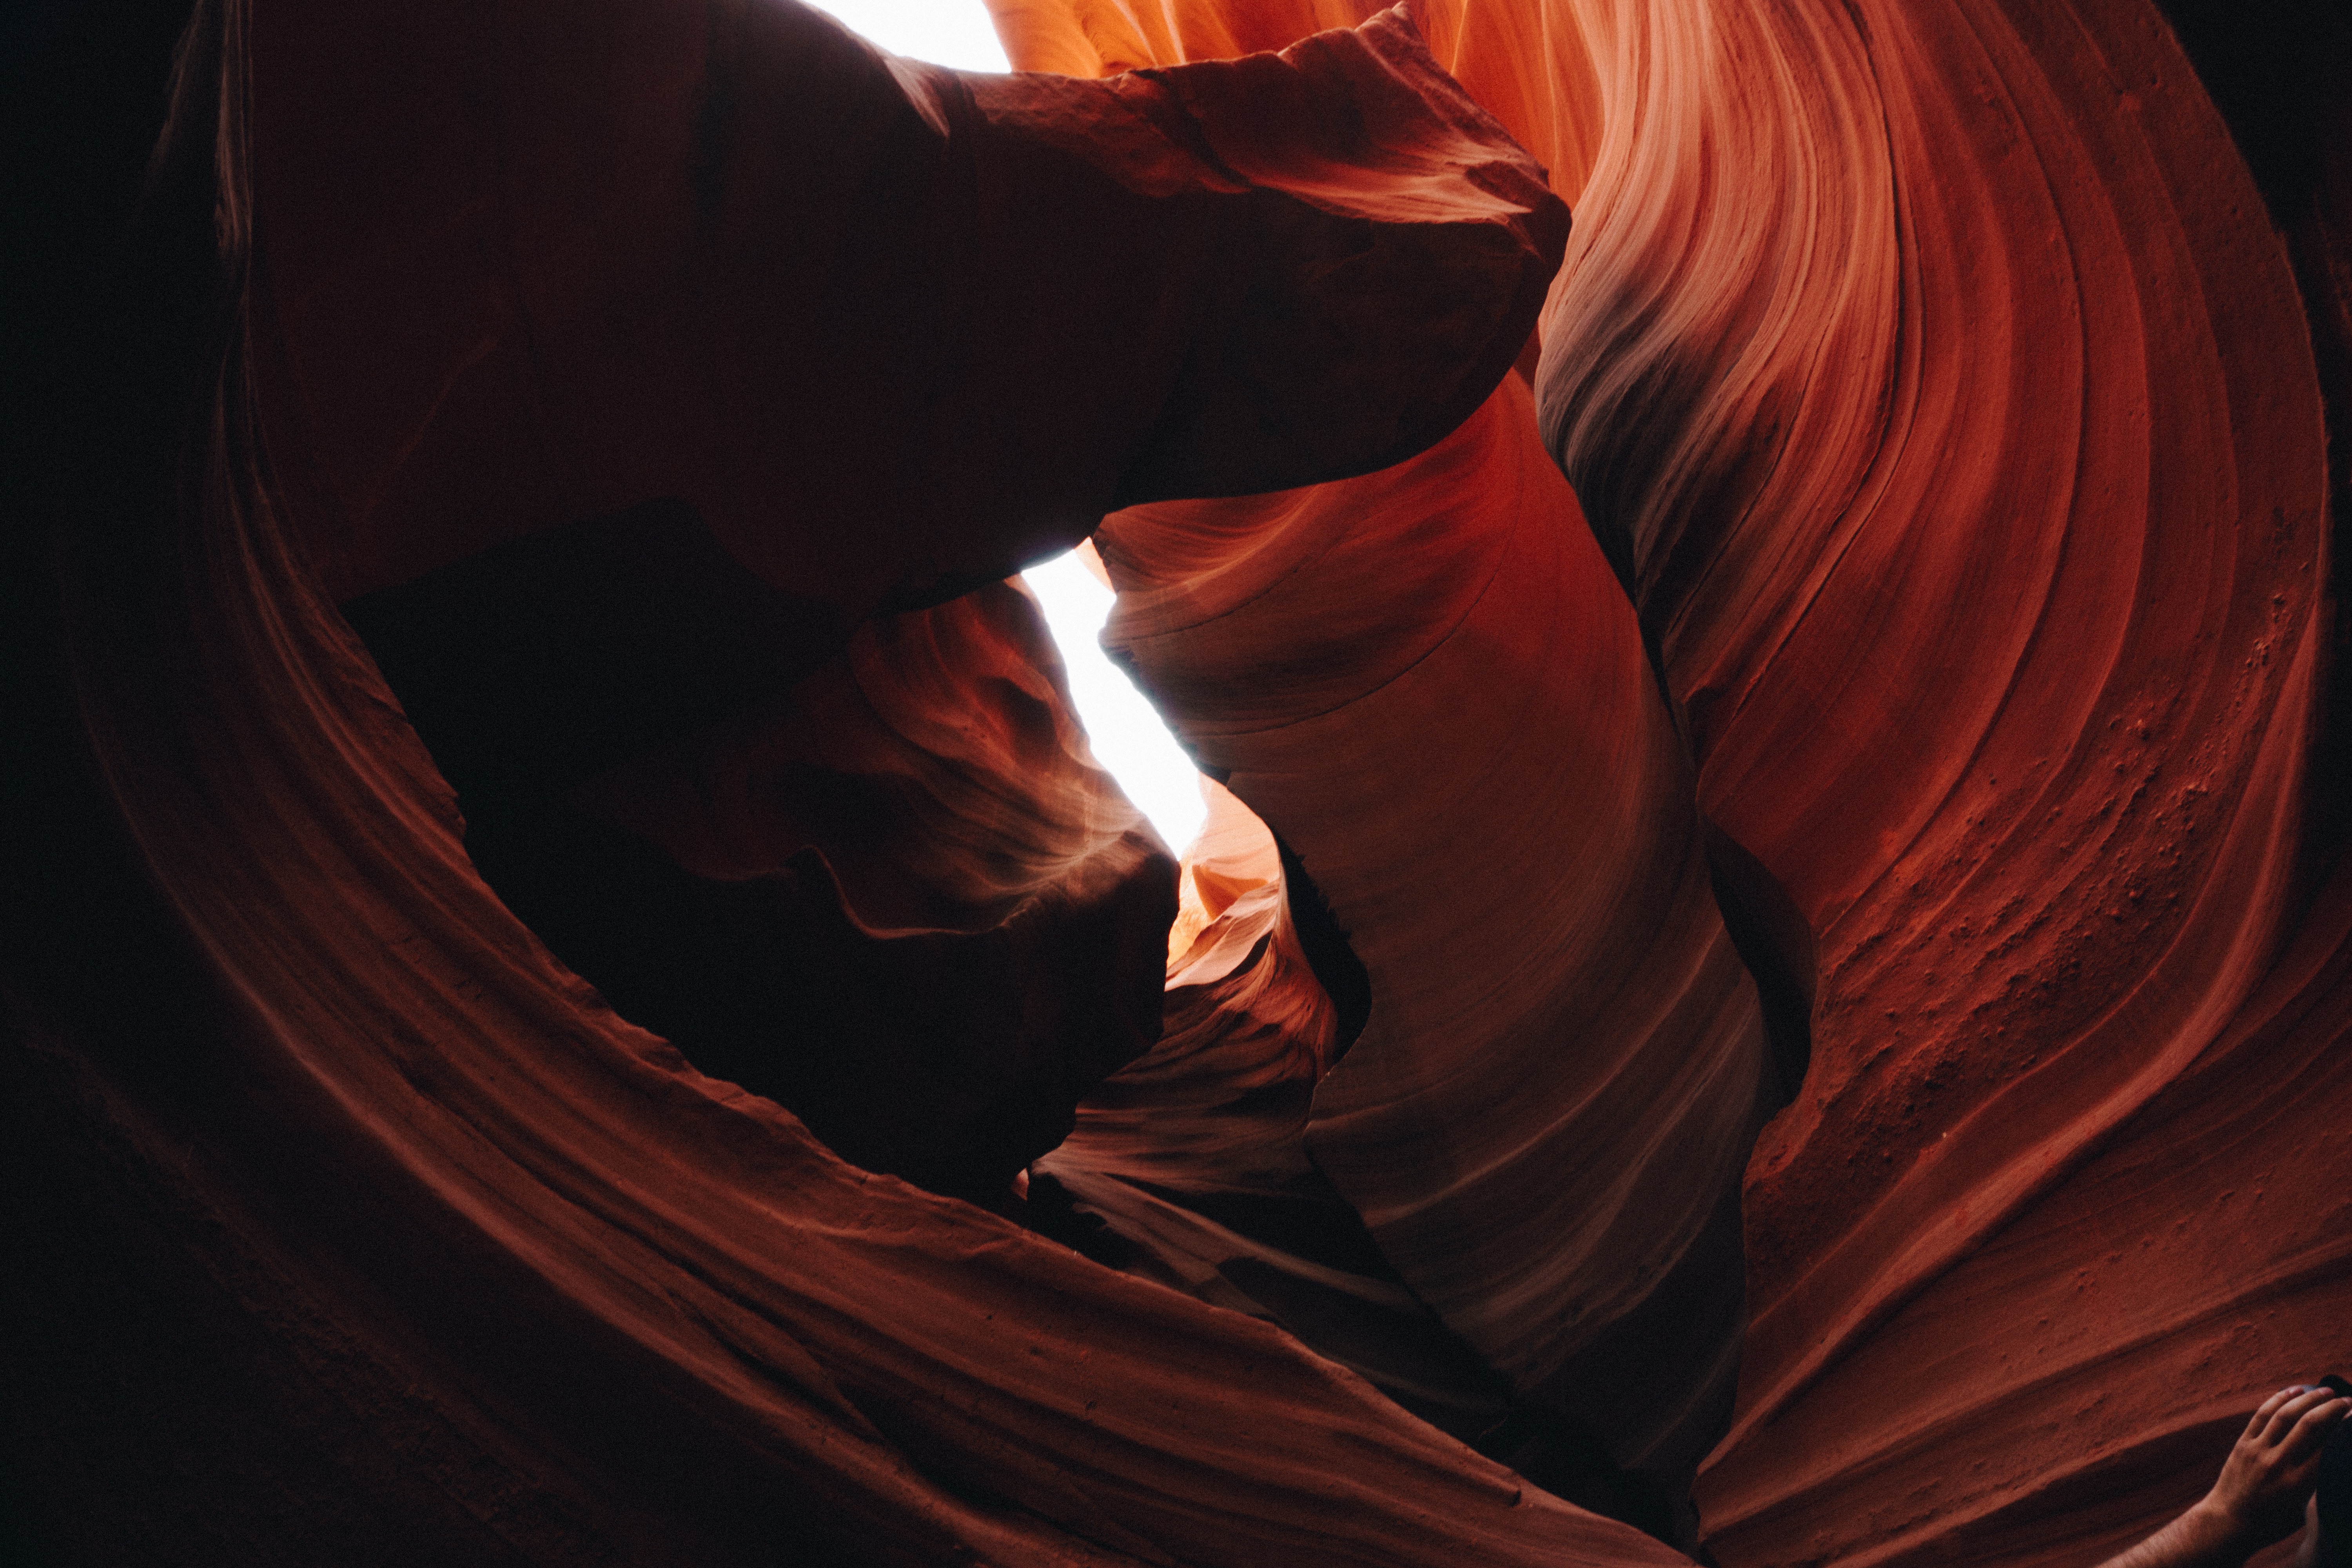
light, flower, red, color, darkness, interaction